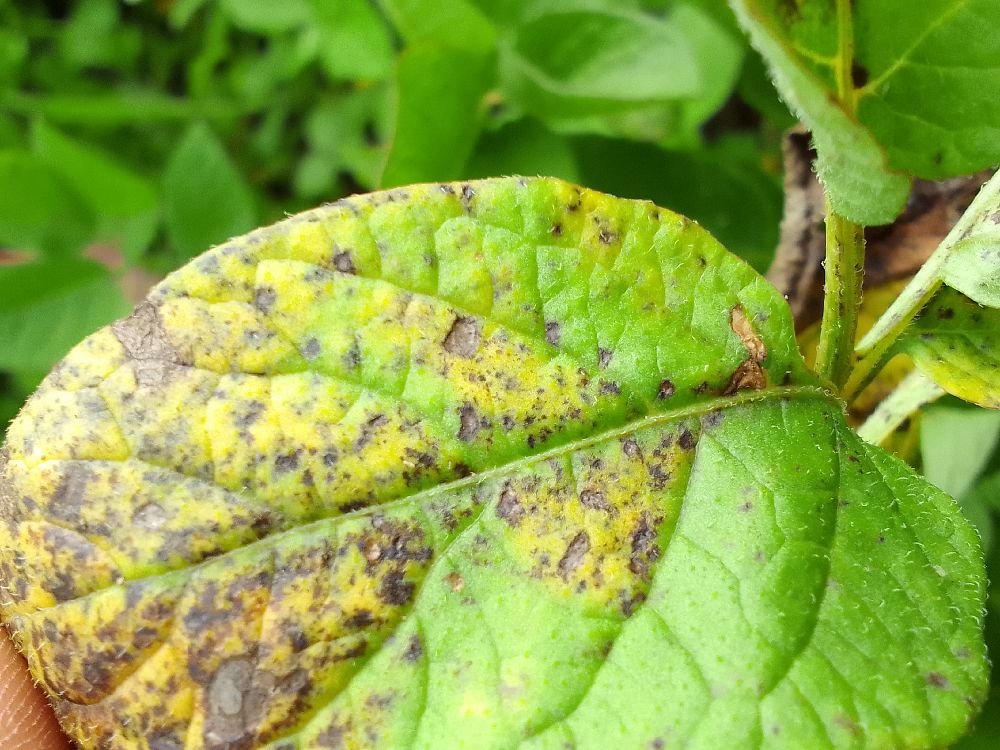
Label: Early blight